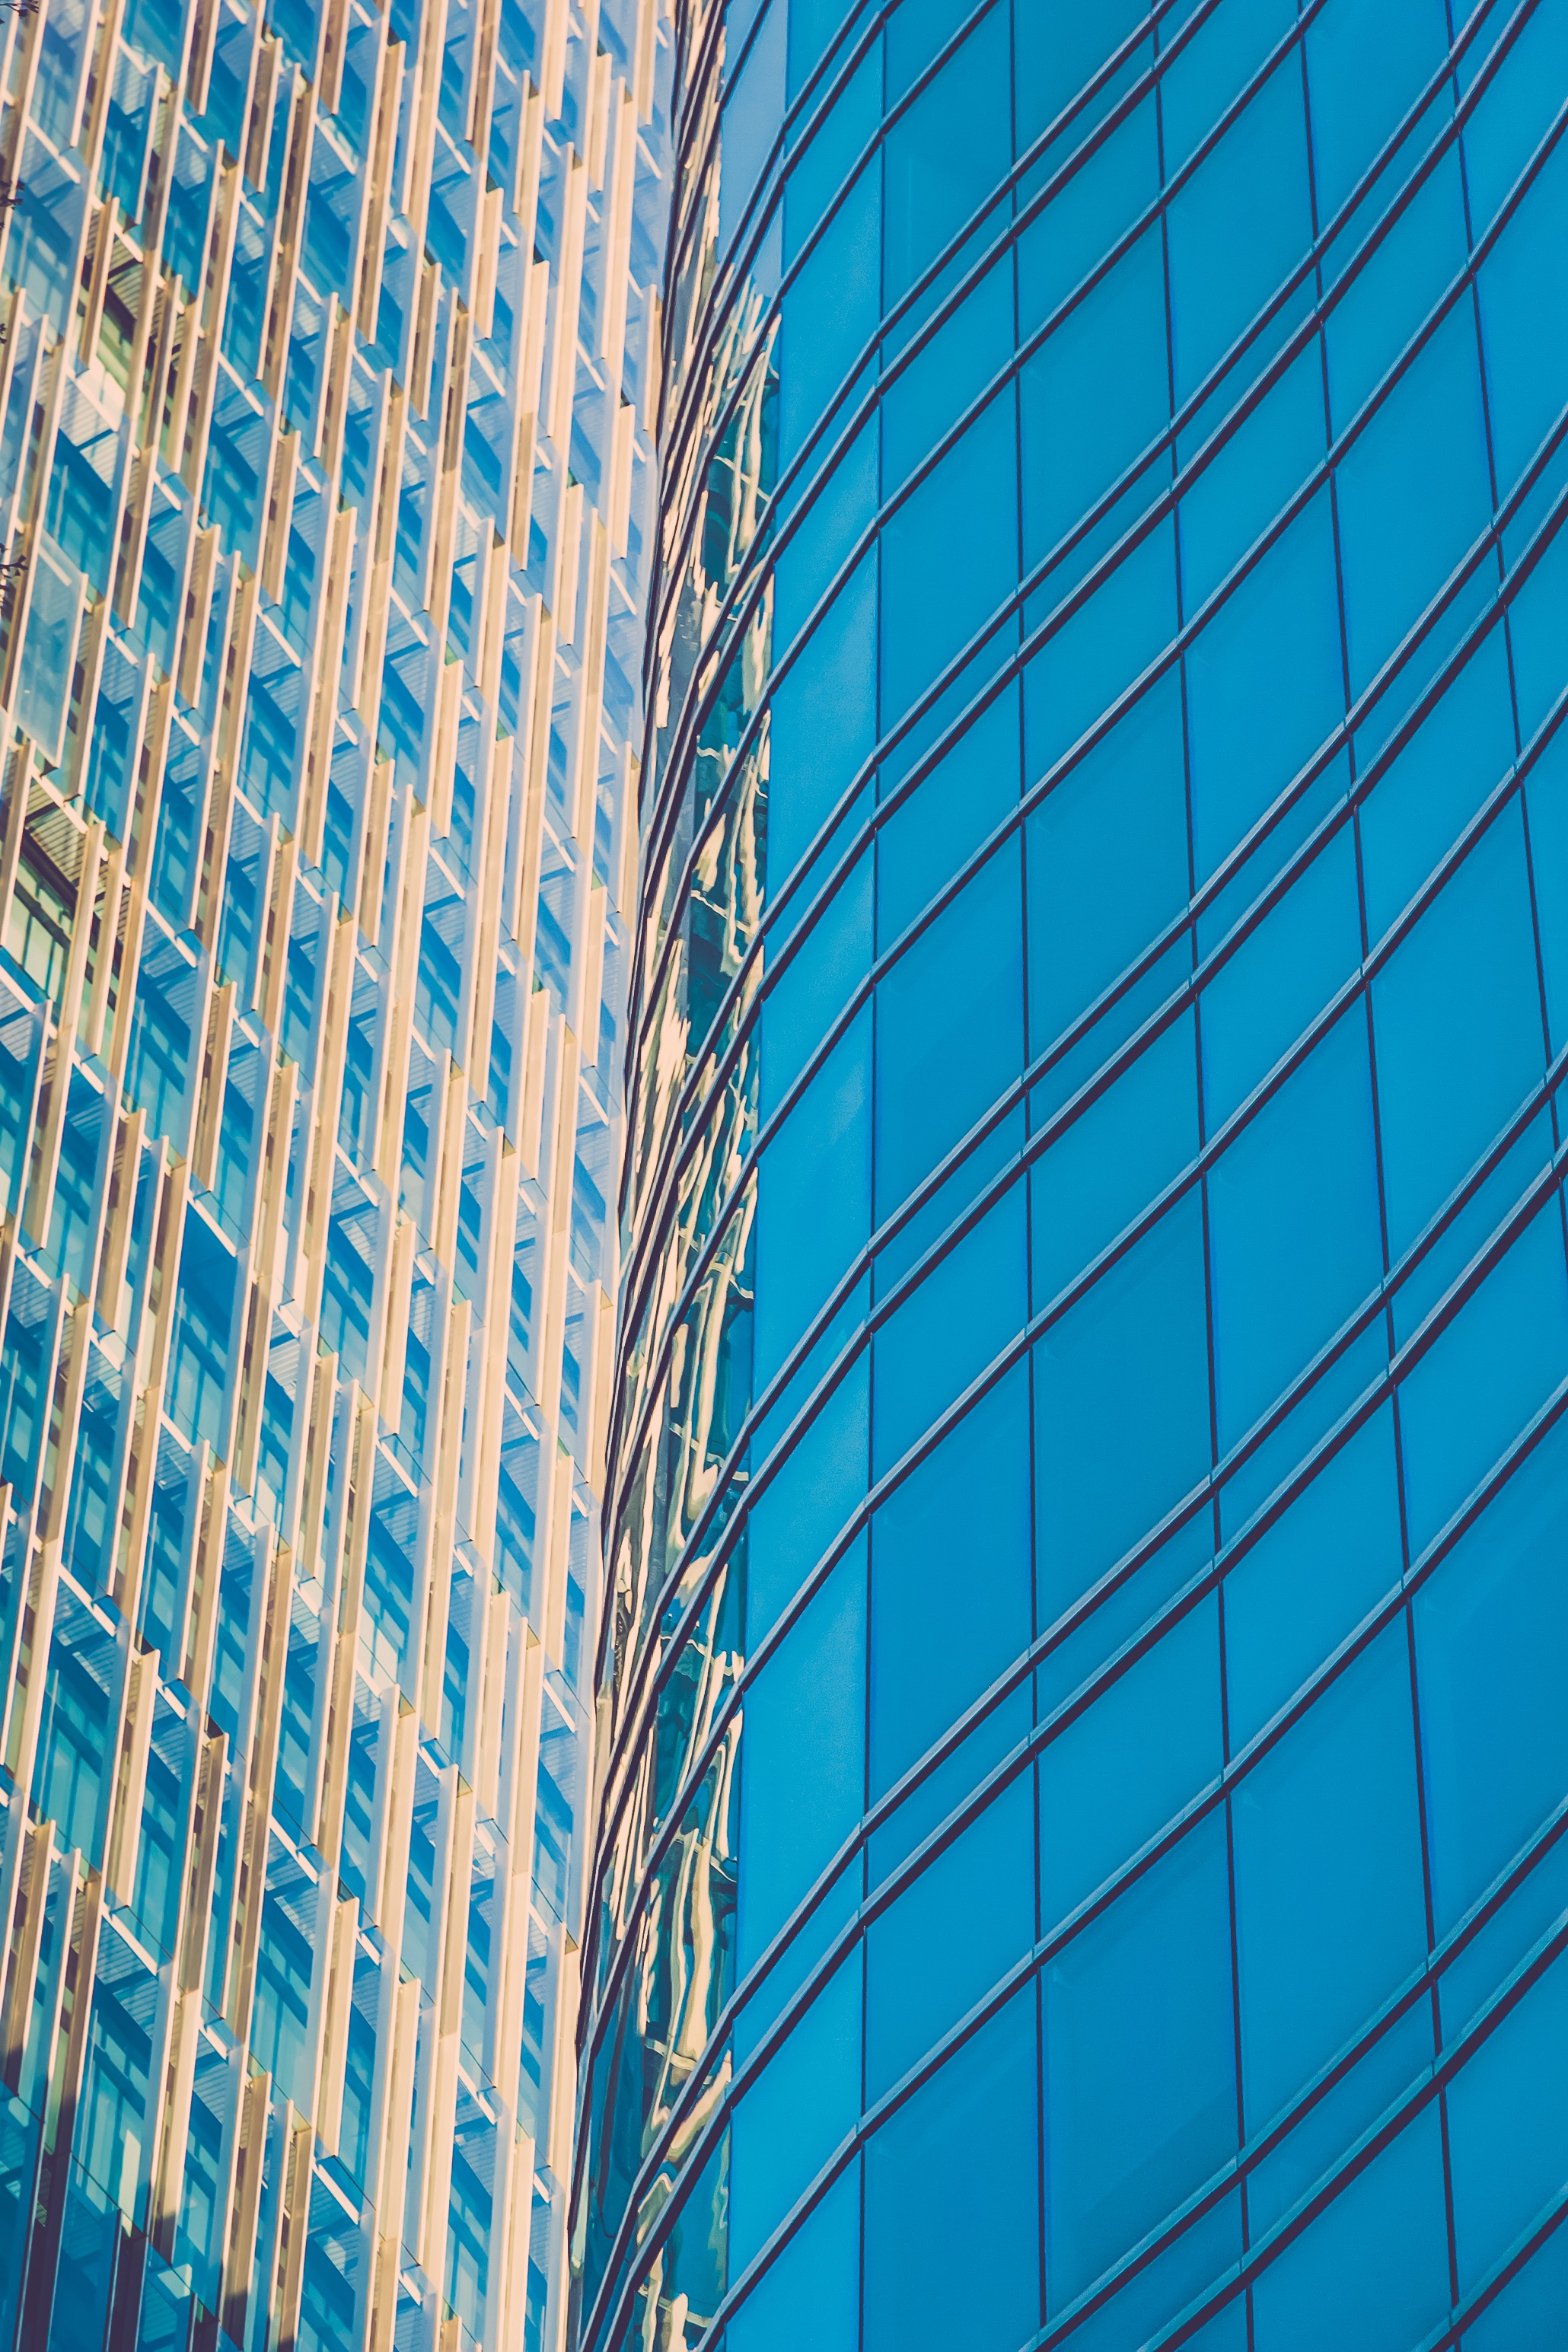
architecture, building, skyscraper, downtown, line, color, facade, blue, tower block, design, symmetry, shape, metropolis, condominium